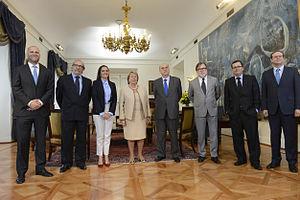
La Asociación Nacional de Televisión de Chile est l'association professionnelle qui rassemble les chaînes de télévision diffusées en même temps avec une couverture nationale d'exploitation dans ce pays. Également l'organisateur de l'événement Téléthon. Cette organisation garantit le respect de la liberté d'expression, tout en préservant le respect des valeurs morales dans la télévision chilienne et joue un rôle important dans chiliens chaînes nationales. Elle a été fondée par Jorge Navarrete et son président actuel est Bernardo Riveros Donoso.